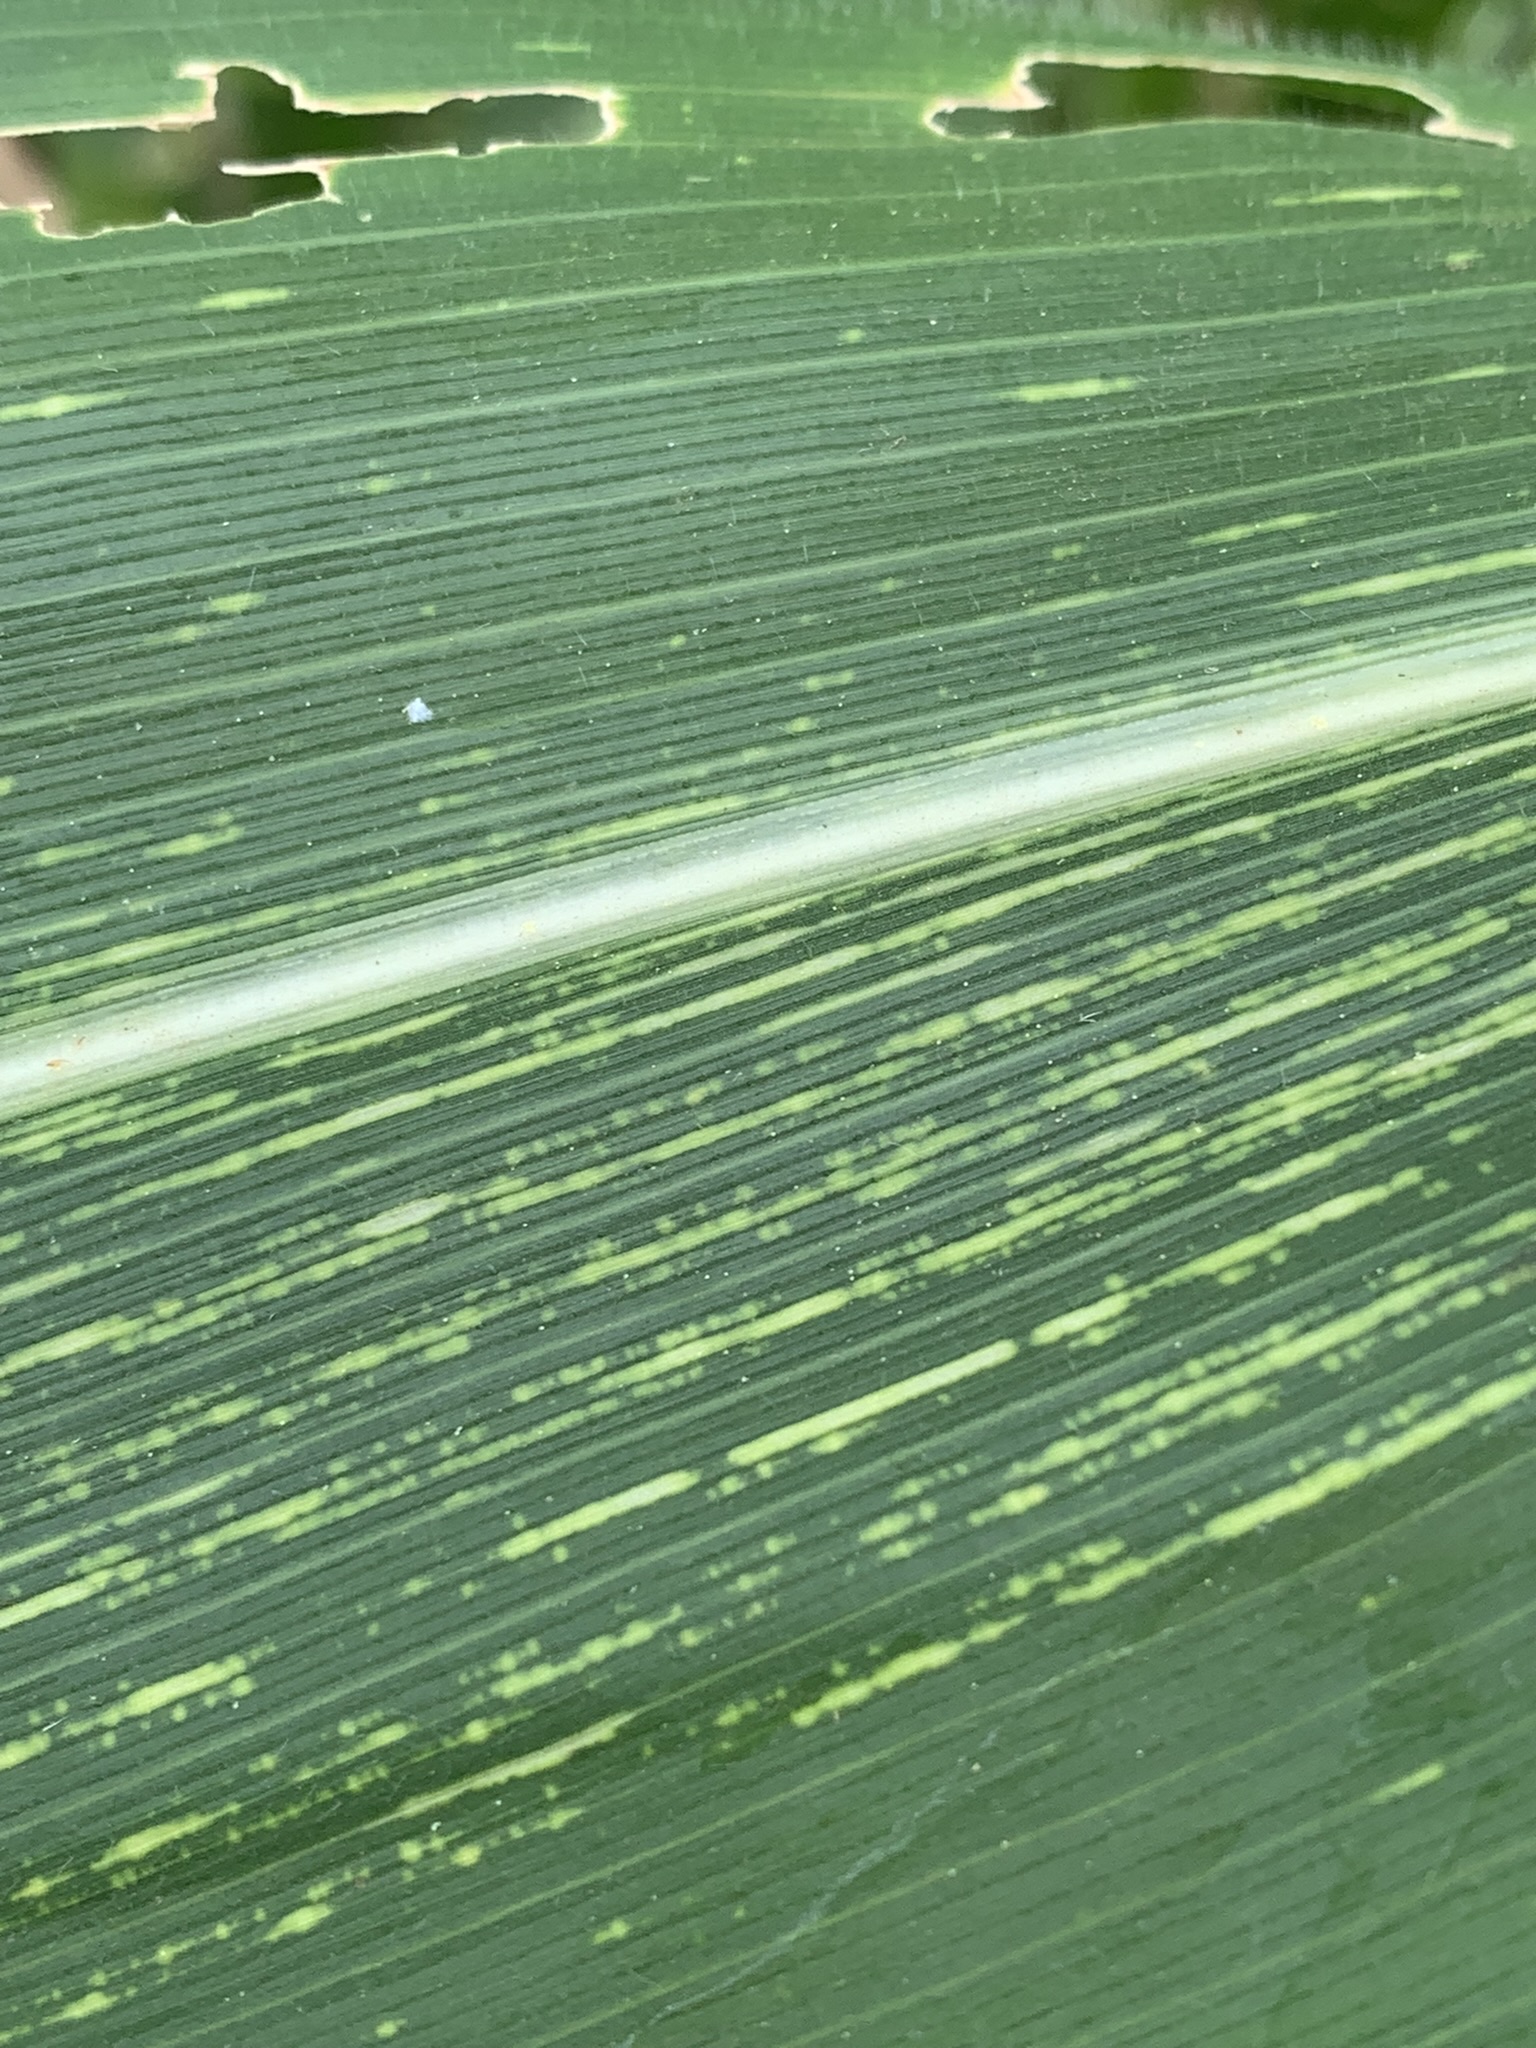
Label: MSV